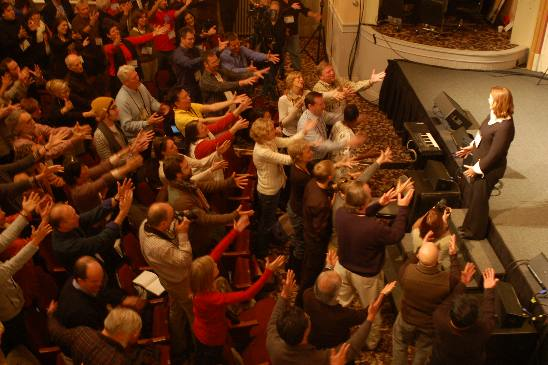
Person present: Yes